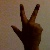
The image shows a hand gesture representing the number 3 in Indian Sign Language.